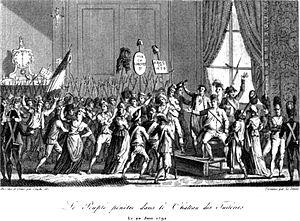
La journée du 20 juin 1792 désigne une manifestation populaire organisée à Paris à l'initiative des Girondins le jour anniversaire du serment du Jeu de paume. Lors de cette journée, le peuple parisien envahit le palais des Tuileries.